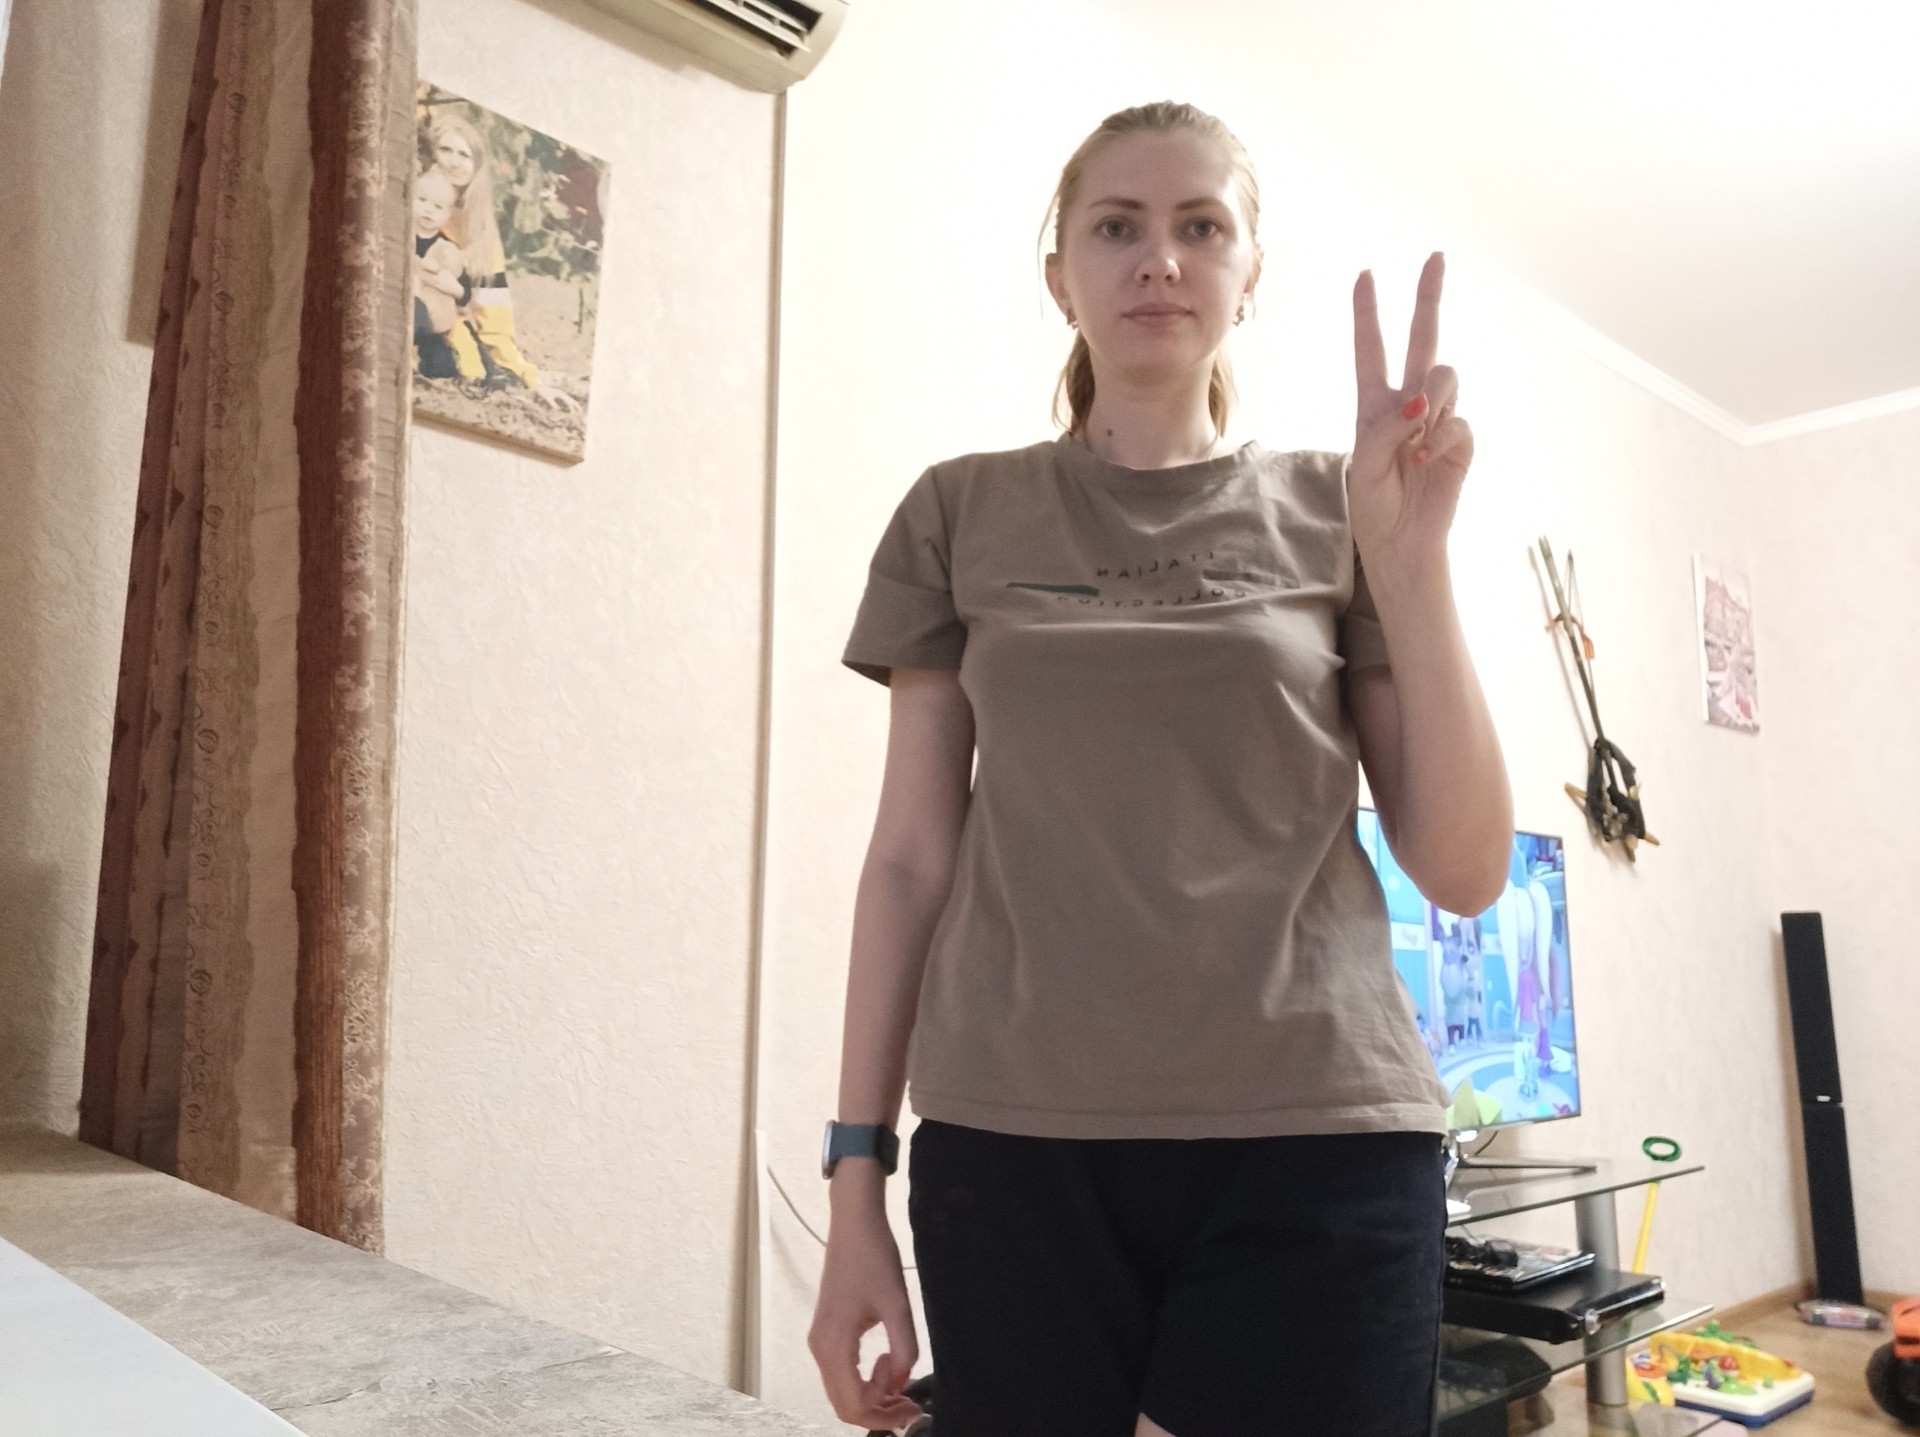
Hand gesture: peace